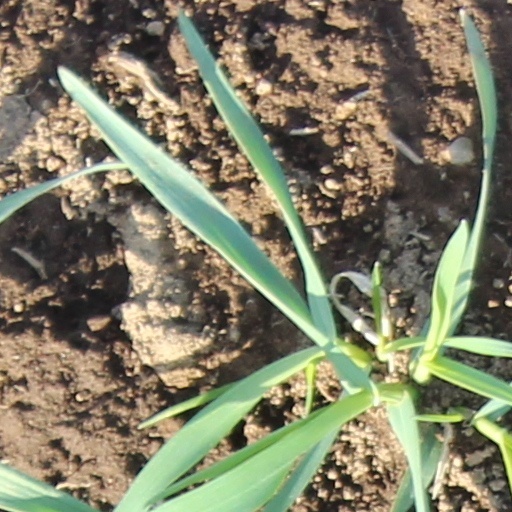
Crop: wheat